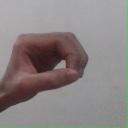
अक्षर: औ